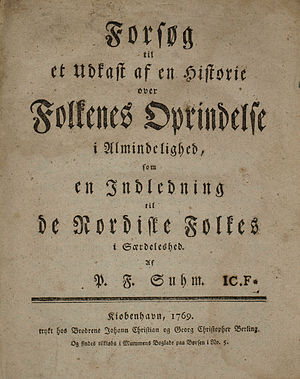
Peter Frederik Suhm / Forfattervirksomhed
Titelbladet til Peter Frederik Suhms Forsøg til et udkast af en historie over folkenes oprindelse i almindelighed som en indledning til de nordiske folkes i særdeleshed fra 1769.
Titelbladet til Peter Frederik Suhms Forsøg til et udkast af en historie over folkenes oprindelse i almindelighed som en indledning til de nordiske folkes i særdeleshed fra 1769.
Peter Frederik Suhm var en dansk historiker og bogsamler.